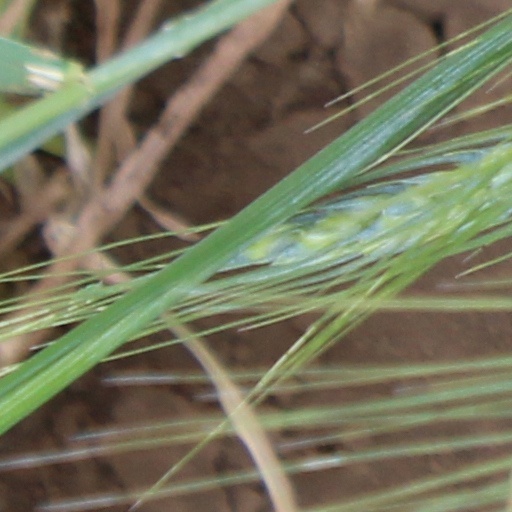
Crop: wheat